Dal dhokli

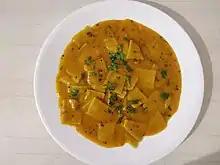
Dal Dhokli served in a bowl

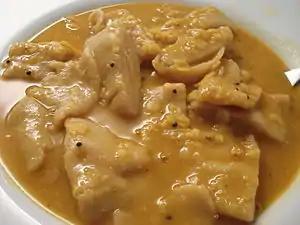
Yellow daal with thick wheat flour dhoklis in it.

Daal dhokli is an Indian dish common in Rajasthani and Gujarati cuisine, made by boiling wheat flour pieces in a toor dal stew. A similar preparation is called varanfal, or chakolyaa in Marathi. It is commonly pronounced Dar Dhori in Gujurati. In some household traditions it is made out of leftover dal.